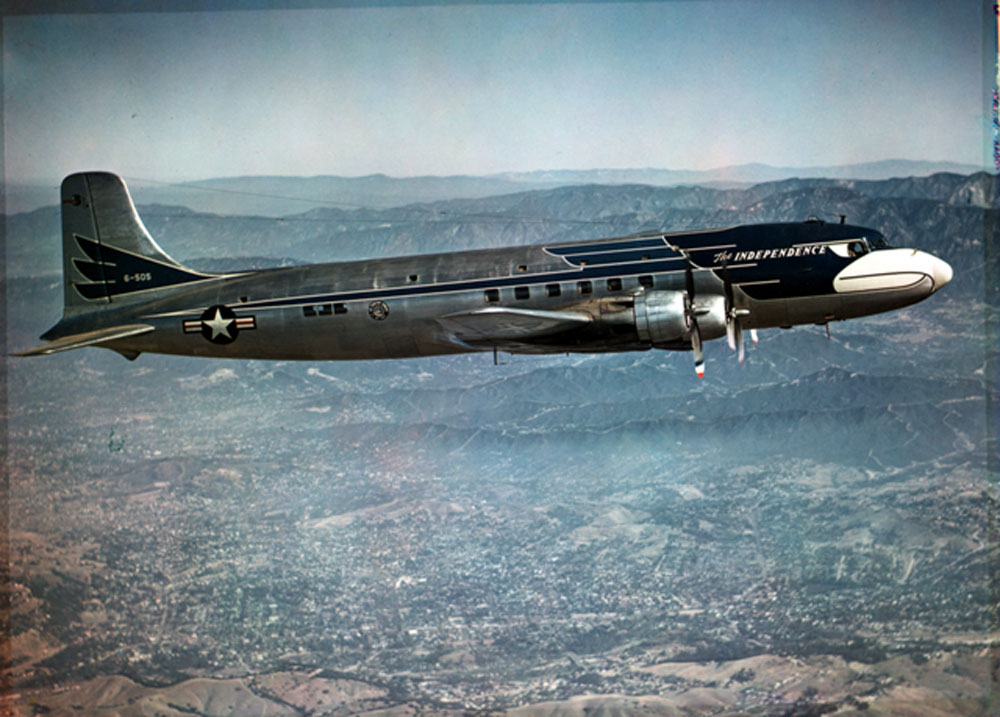
Vehicle type: Planes